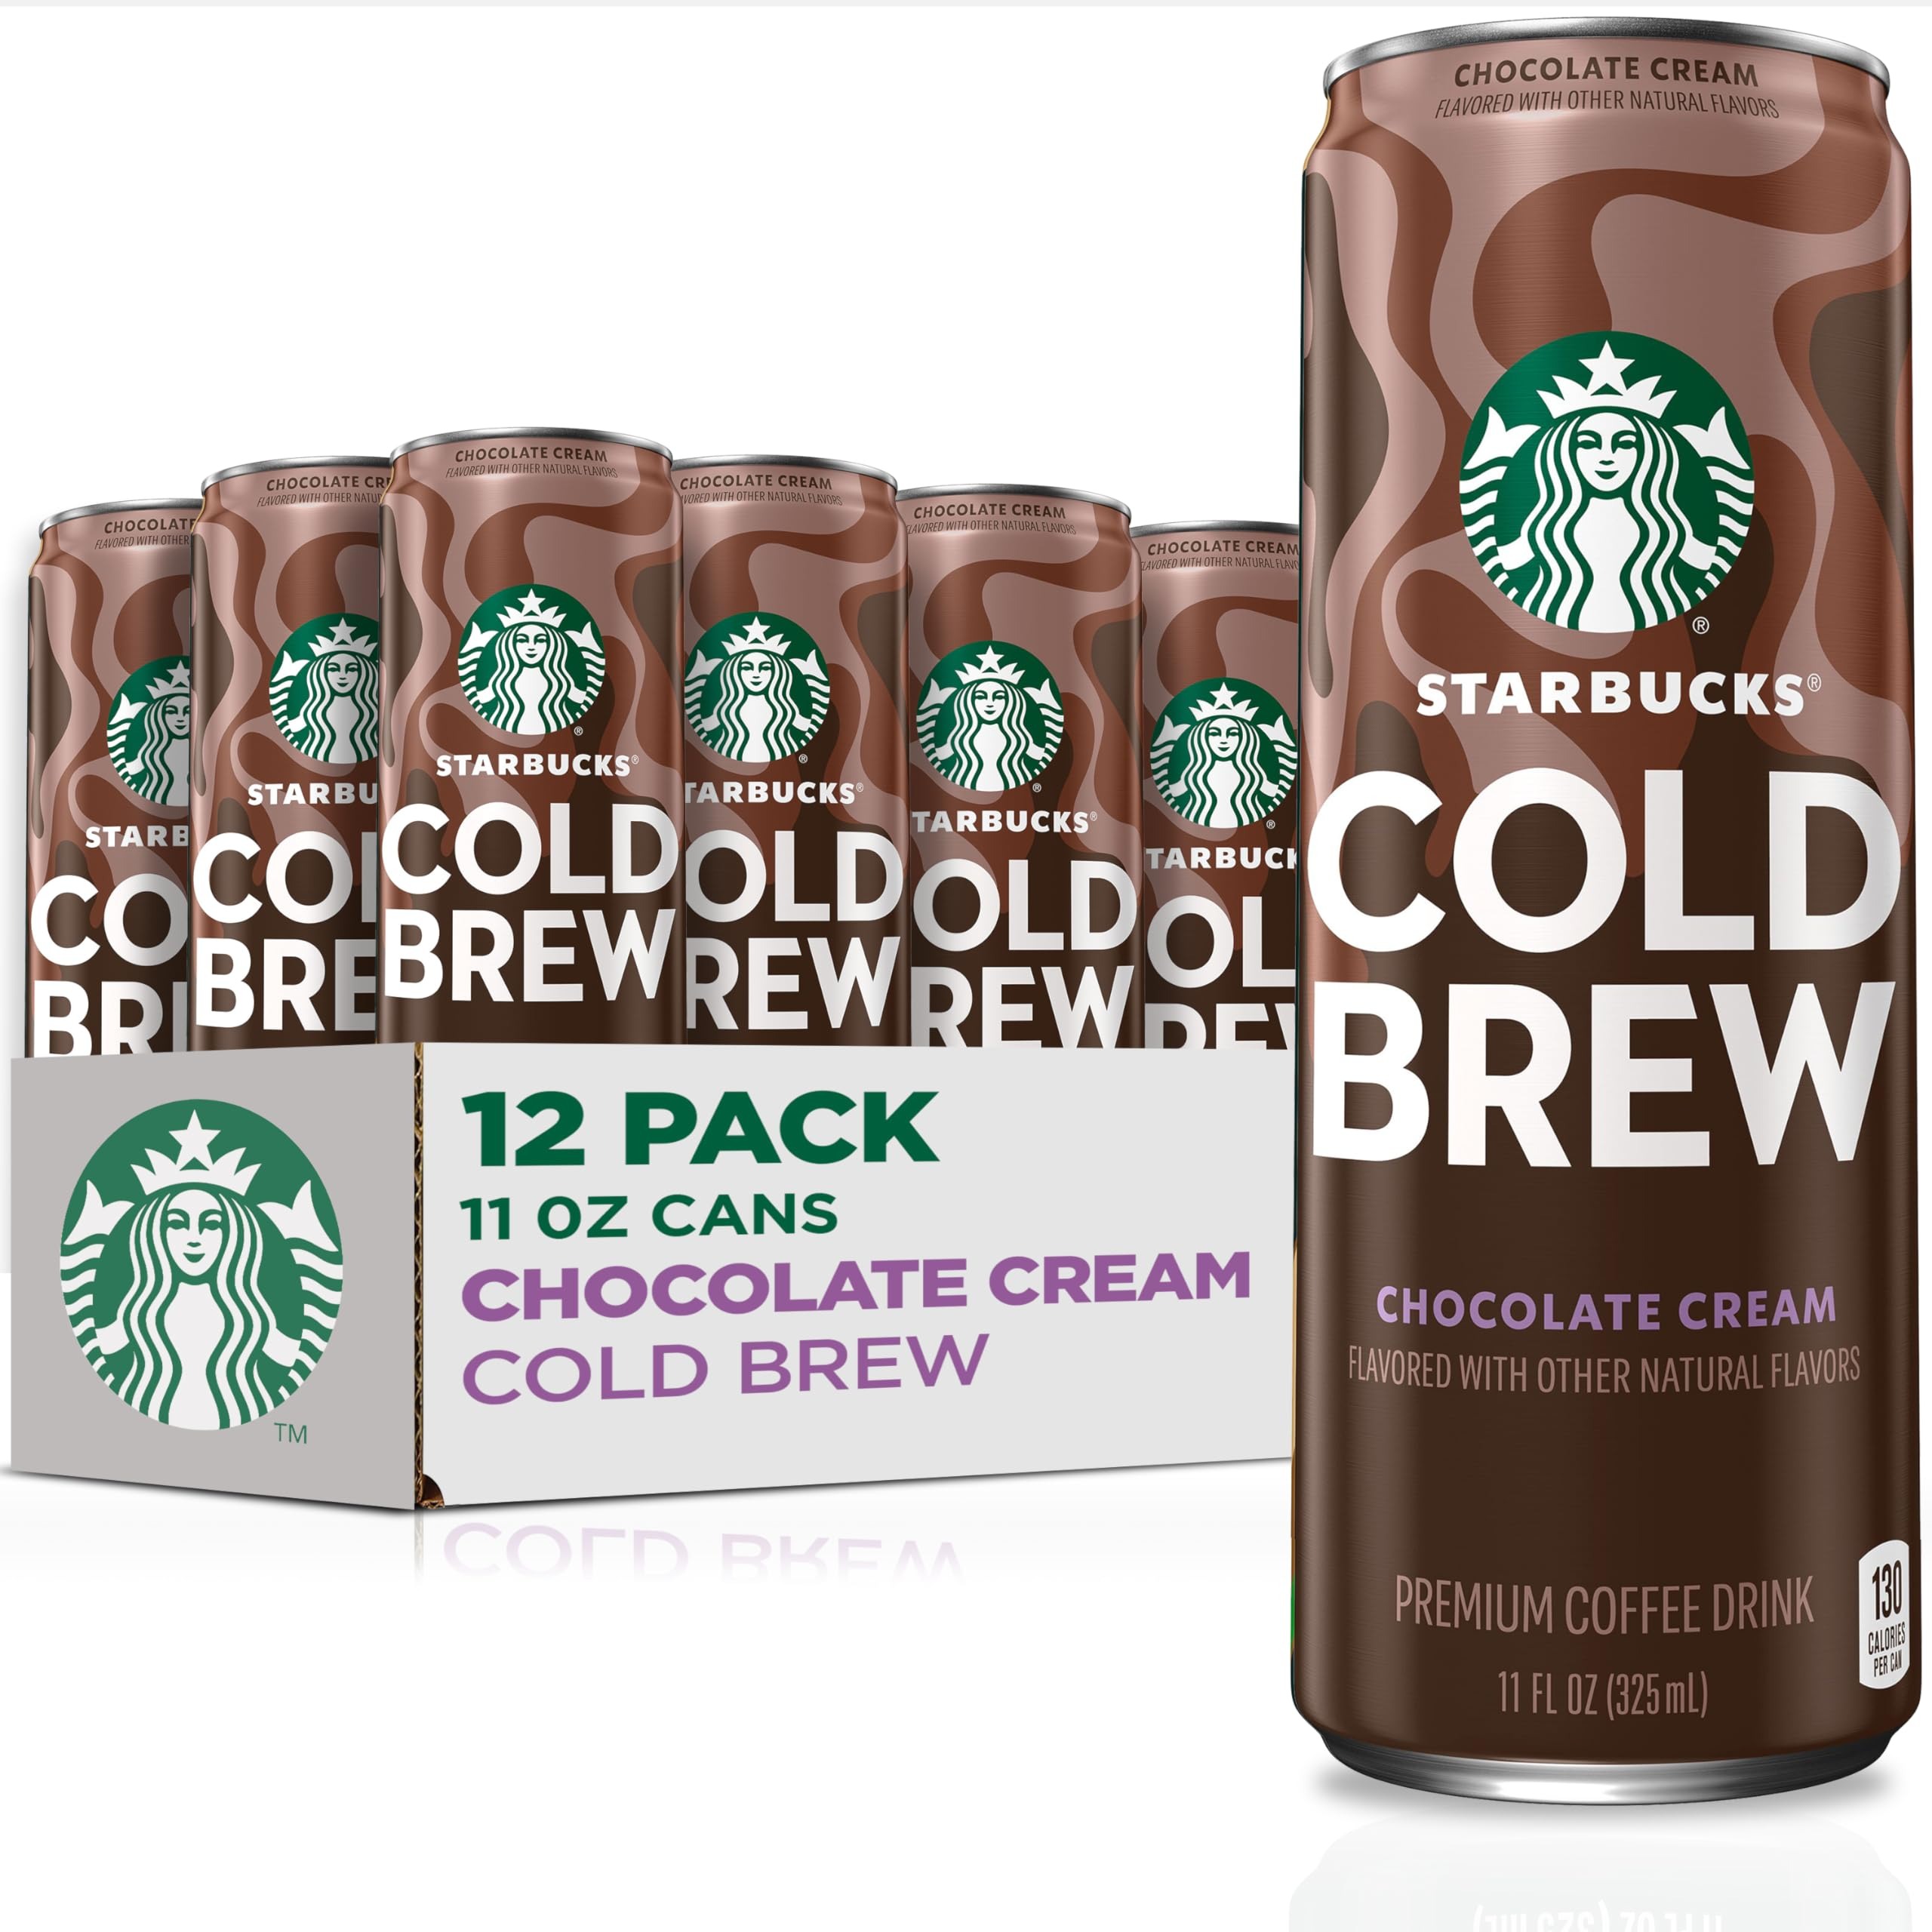
Item Name: Starbucks Cold Brew Coffee, Chocolate Cream, 11 fl oz Cans (12 Pack), Premium Coffee Drink, Iced Coffee
Bullet Point 1: Includes 12 (11 fl oz) cans of Starbucks Cold Brew Coffee, Chocolate Cream, Premium Coffee Drink, Iced Coffee
Bullet Point 2: Starbucks Cold Brew Iced Coffee Drink: Super Smooth Cold Brew Coffee. That Cold Brew Feeling
Bullet Point 3: Starbucks Cold Brew Coffee starts with a custom blend of Starbucks beans specially selected to brew without heat, creating a smooth taste that’s perfectly balanced
Bullet Point 4: Starbucks Cold Brew Iced Coffee Drink is committed to 100% Ethical Coffee Sourcing in partnership with Conservation International
Bullet Point 5: Starbucks Cold Brew Iced Coffee Drink is Kosher Dairy certified
Bullet Point 6: Starbucks Cold Brew Iced Coffee Drink cans are recyclable! Please recycle after enjoying
Value: 132.0
Unit: Fl Oz

Price: 4.575